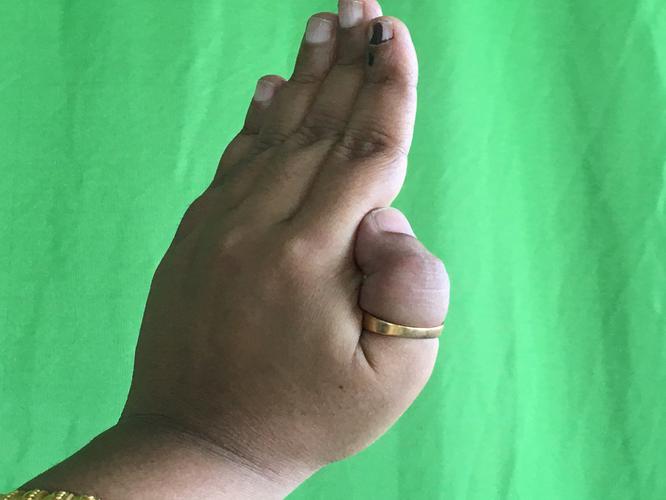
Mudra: Pathaka
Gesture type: single_hand